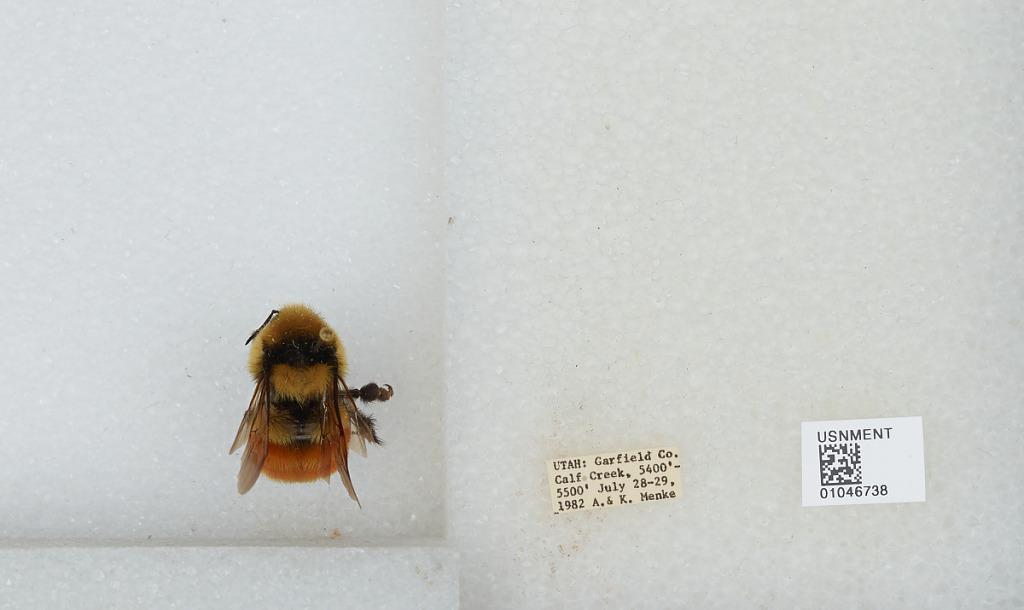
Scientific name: Bombus sp.
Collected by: A. Menke & K. Menke
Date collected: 1982-7-28
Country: United States
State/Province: Utah
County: Garfield
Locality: Calf Creek
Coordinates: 37.8289, -111.42